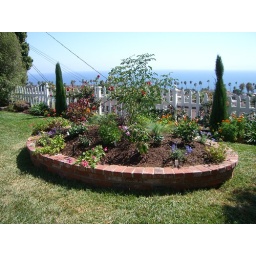
Taken from in front of the rose bed